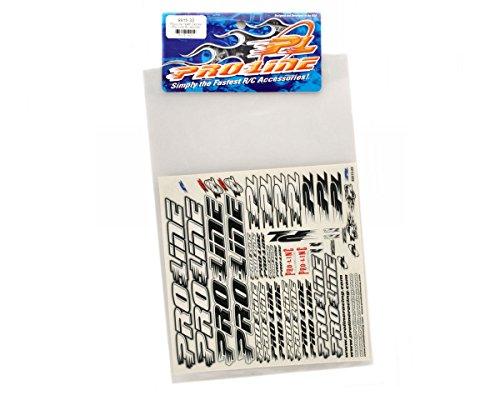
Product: PROLINE 991533 B&W Decal
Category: Toys & Games | Hobbies | Remote & App Controlled Vehicles & Parts | Remote & App Controlled Vehicle Parts
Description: Large and small pro-line decals.
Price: $12.64
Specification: ProductDimensions:9.2x0.1x12.1inches|ItemWeight:1.28ounces|ShippingWeight:1.6ounces(Viewshippingratesandpolicies)|DomesticShipping:ItemcanbeshippedwithinU.S.|InternationalShipping:ThisitemcanbeshippedtoselectcountriesoutsideoftheU.S.LearnMore|ASIN:B000BONLKQ|Itemmodelnumber:PRO991533|Manufacturerrecommendedage:16yearsandup